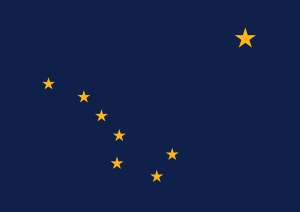
Karlsvognen / Karlsvognen som pegepind
Den amerikanske stat Alaskas flag viser Karlsvognen og Nordstjernen i stiliseret form.
"Karlsvognen er en asterisme, som indgår i stjernebilledet Store Bjørn. Den består af Store Bjørns syv klareste stjerner. Navnet ""karl-"" betyder mand, modsat kvindevognen, som er det gamle navn for Lille Bjørn.